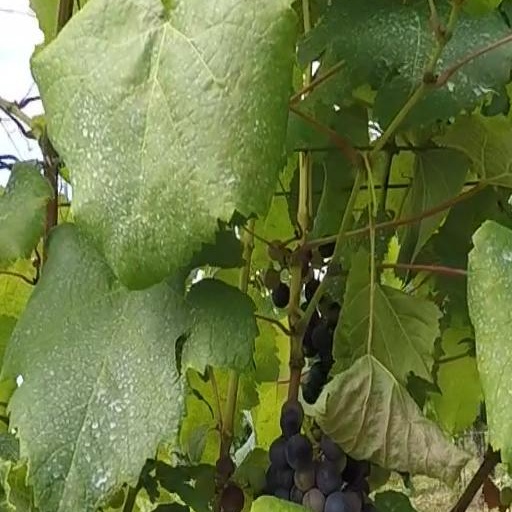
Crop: grape